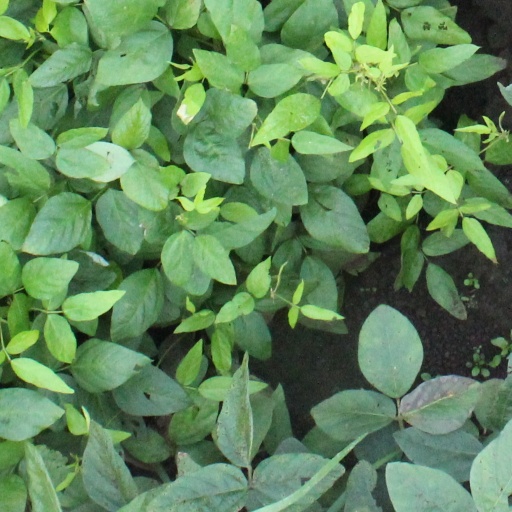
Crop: soybean